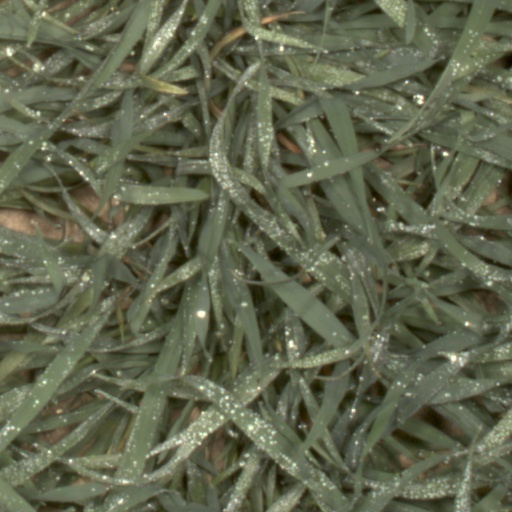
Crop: wheat